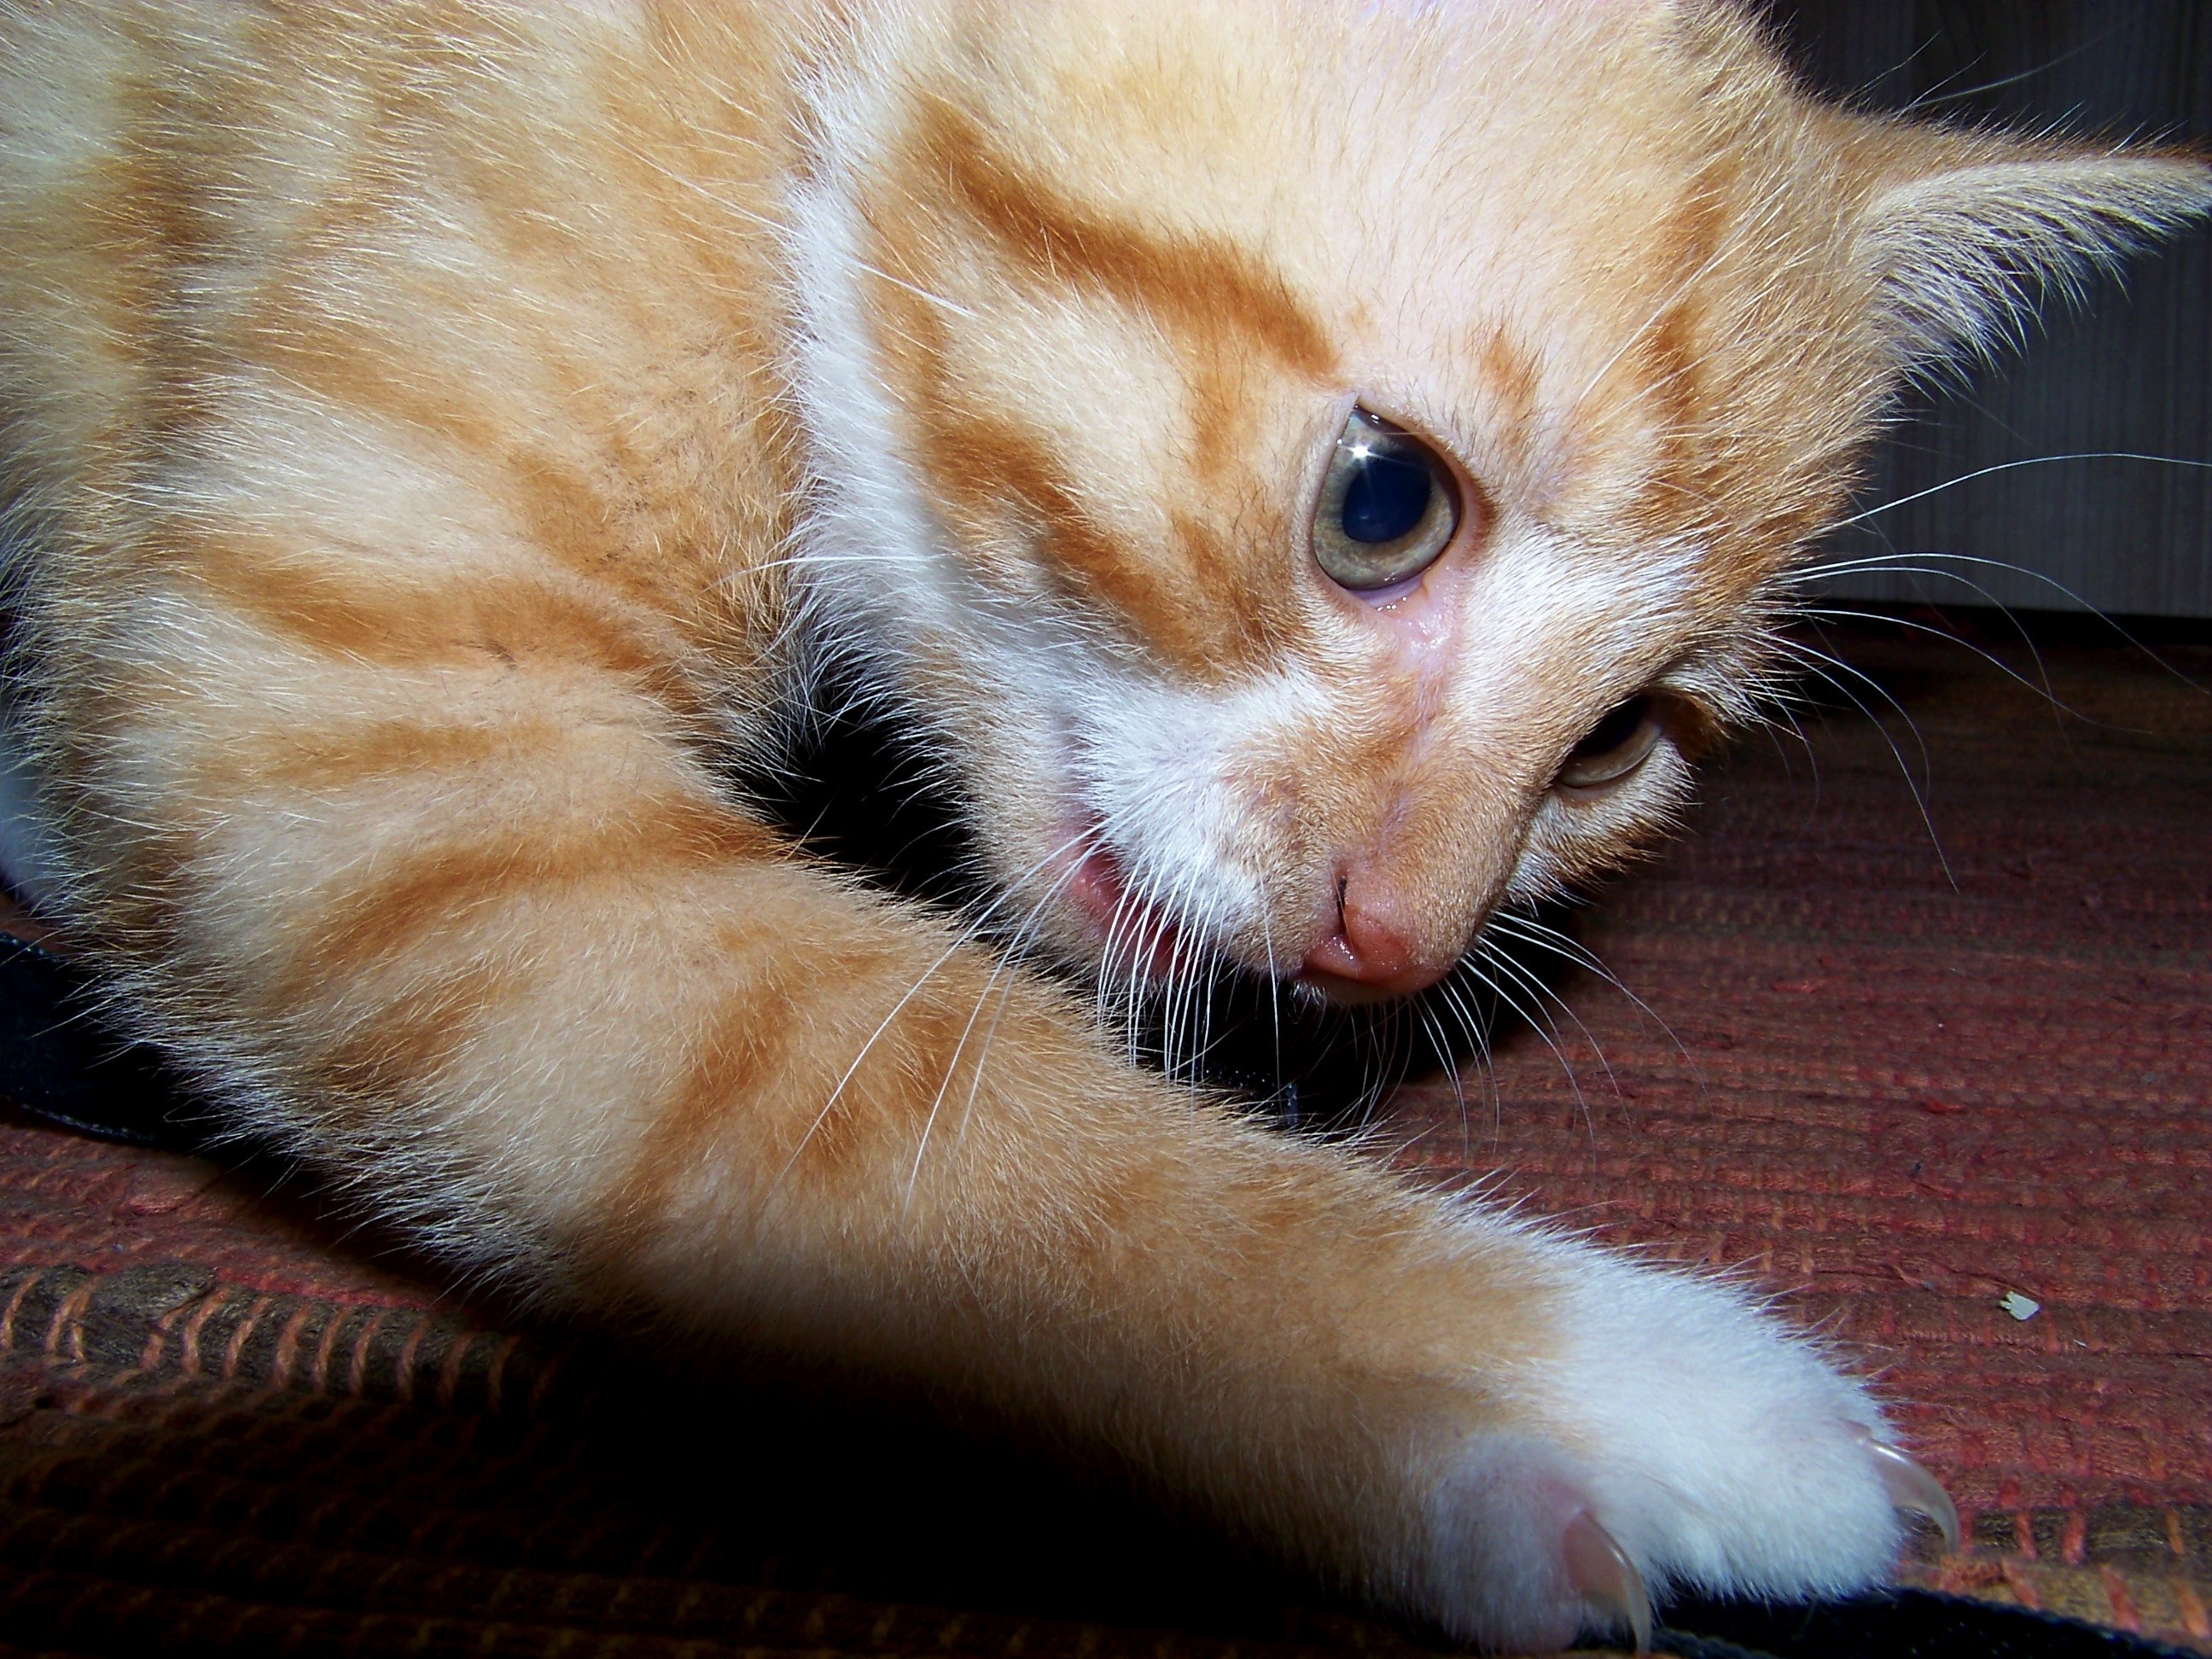
pet, kitten, cat, mammal, playful, yawn, close up, nose, whiskers, eye, adidas, skin, vertebrate, organ, mieze, domestic cat, young cat, cat's eyes, small to medium sized cats, cat like mammal, hand rearing